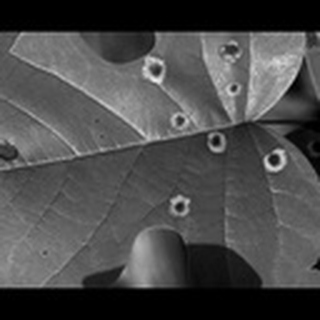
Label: cotton_target_spot